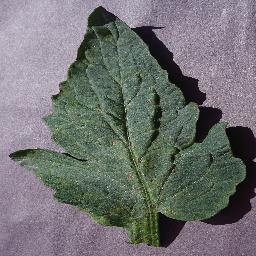
Label: Tomato___Target_Spot